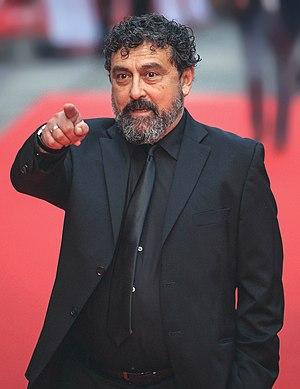
Paco Tous, né le 10 février 1964 à El Puerto de Santa María, est un acteur espagnol, connu pour son rôle de Paco dans la série télévisée espagnole Los hombres de Paco et pour avoir joué le rôle de Moscou dans la série La casa de papel.